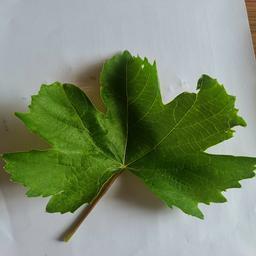
Label: Healthy Leaves